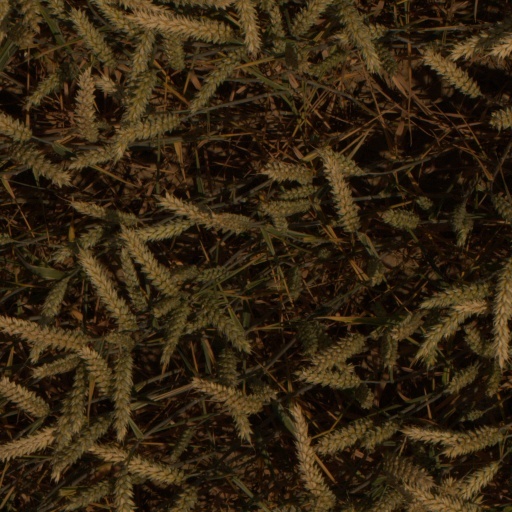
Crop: wheat